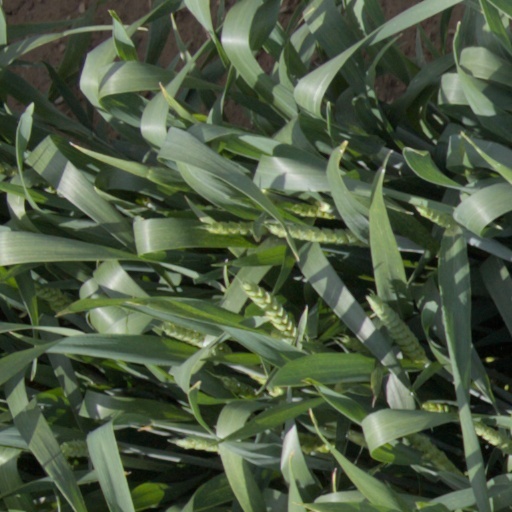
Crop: wheat